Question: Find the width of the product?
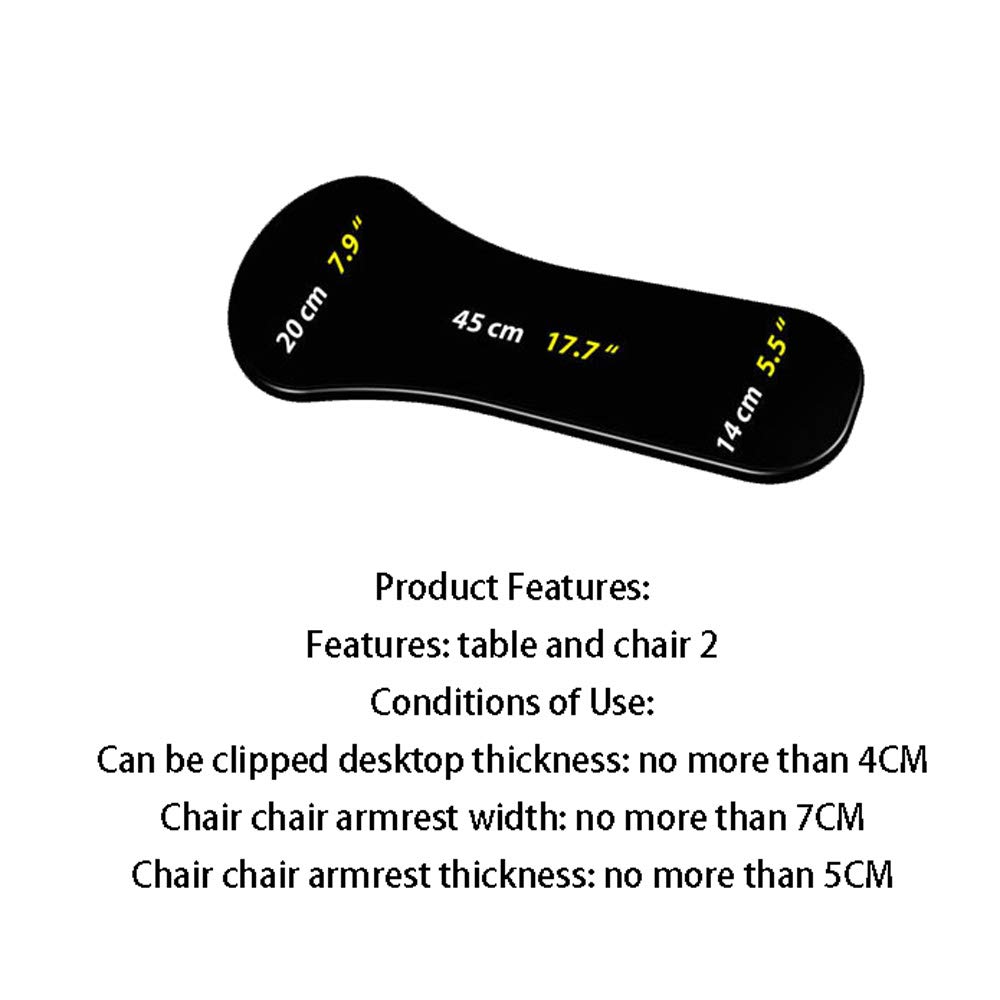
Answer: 17.7 inch